Pakundia Adarsha Mohila College

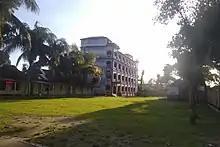
Pakundia Adarsha Mohila College premises

The college is under the control of the Dhaka Education Board and affiliated to the National University of Bangladesh. Its Educational Institution Identification Number (EIIN) is 110616. The current principal of the college is Md. Muzzammal Haque. Before him, Md. Jasim Uddin served as the principal of the college.